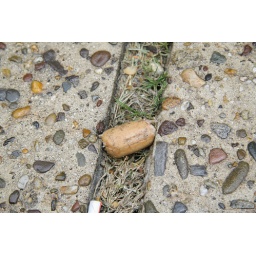
a wet bit of dirty hot dog in the beer-soaked filthy grass.